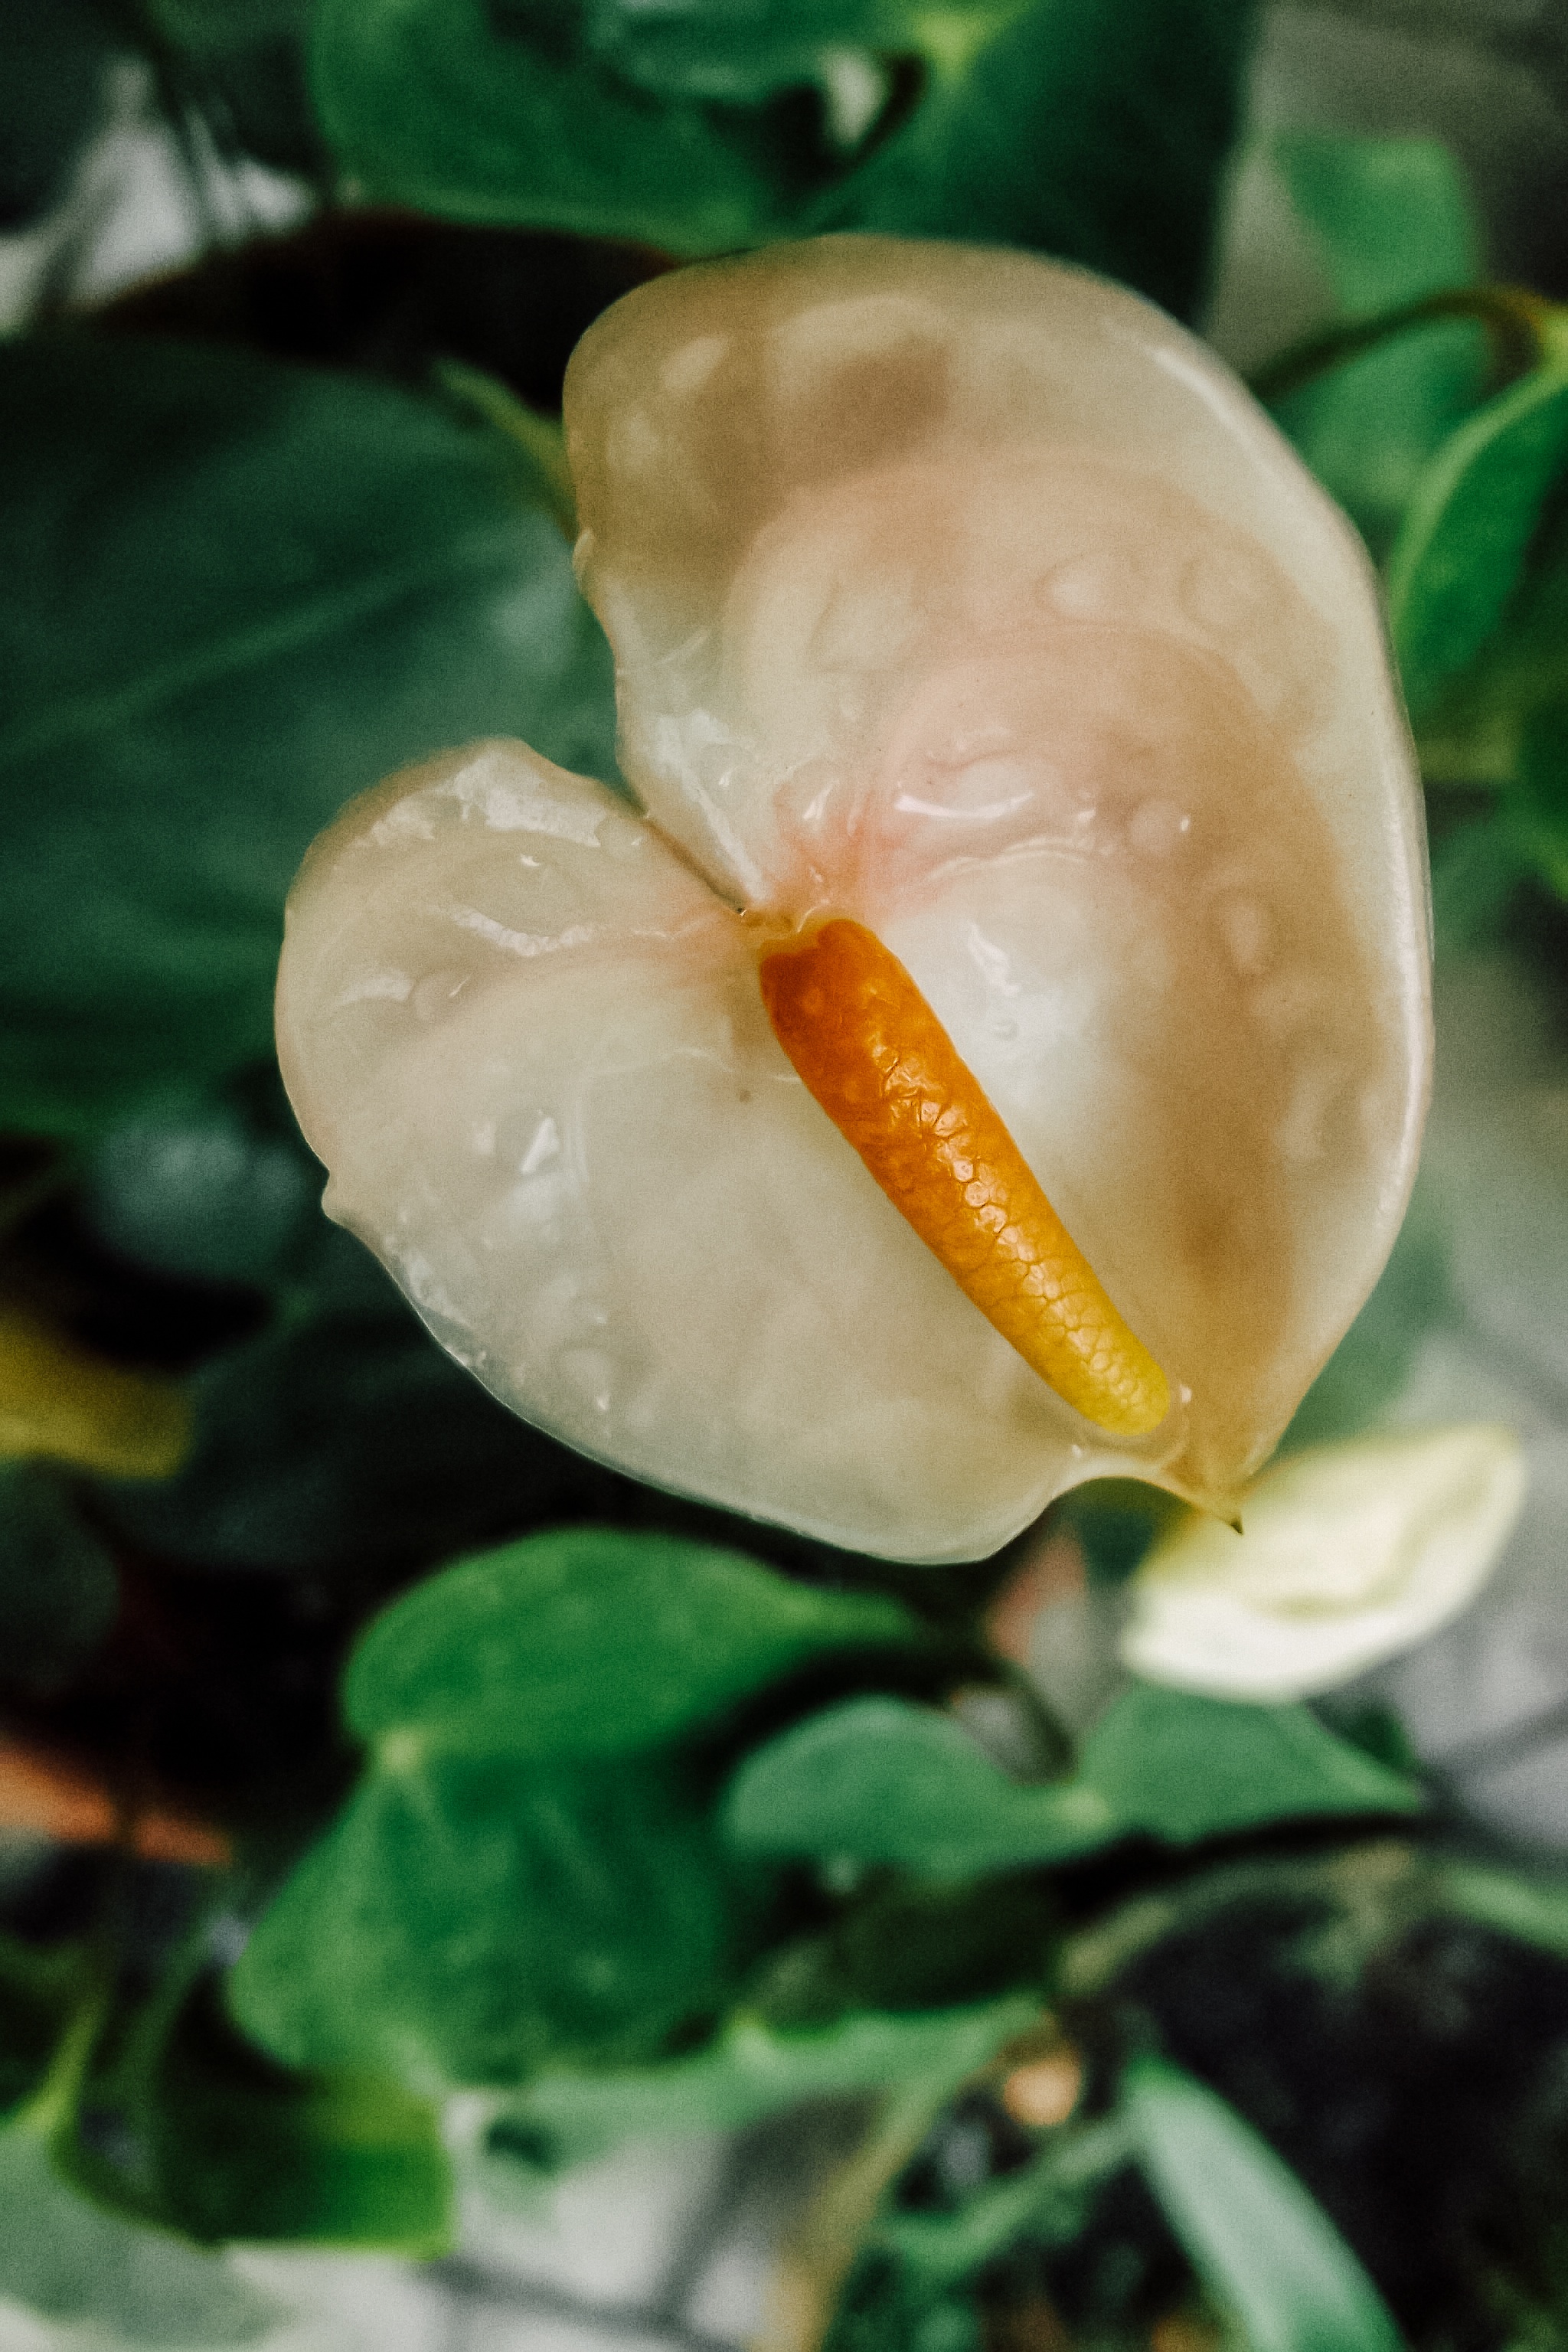
nature, plant, leaf, flower, petal, green, produce, botany, flora, close up, macro photography, flowering plant, land plant